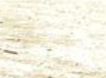
Surface type: compacted